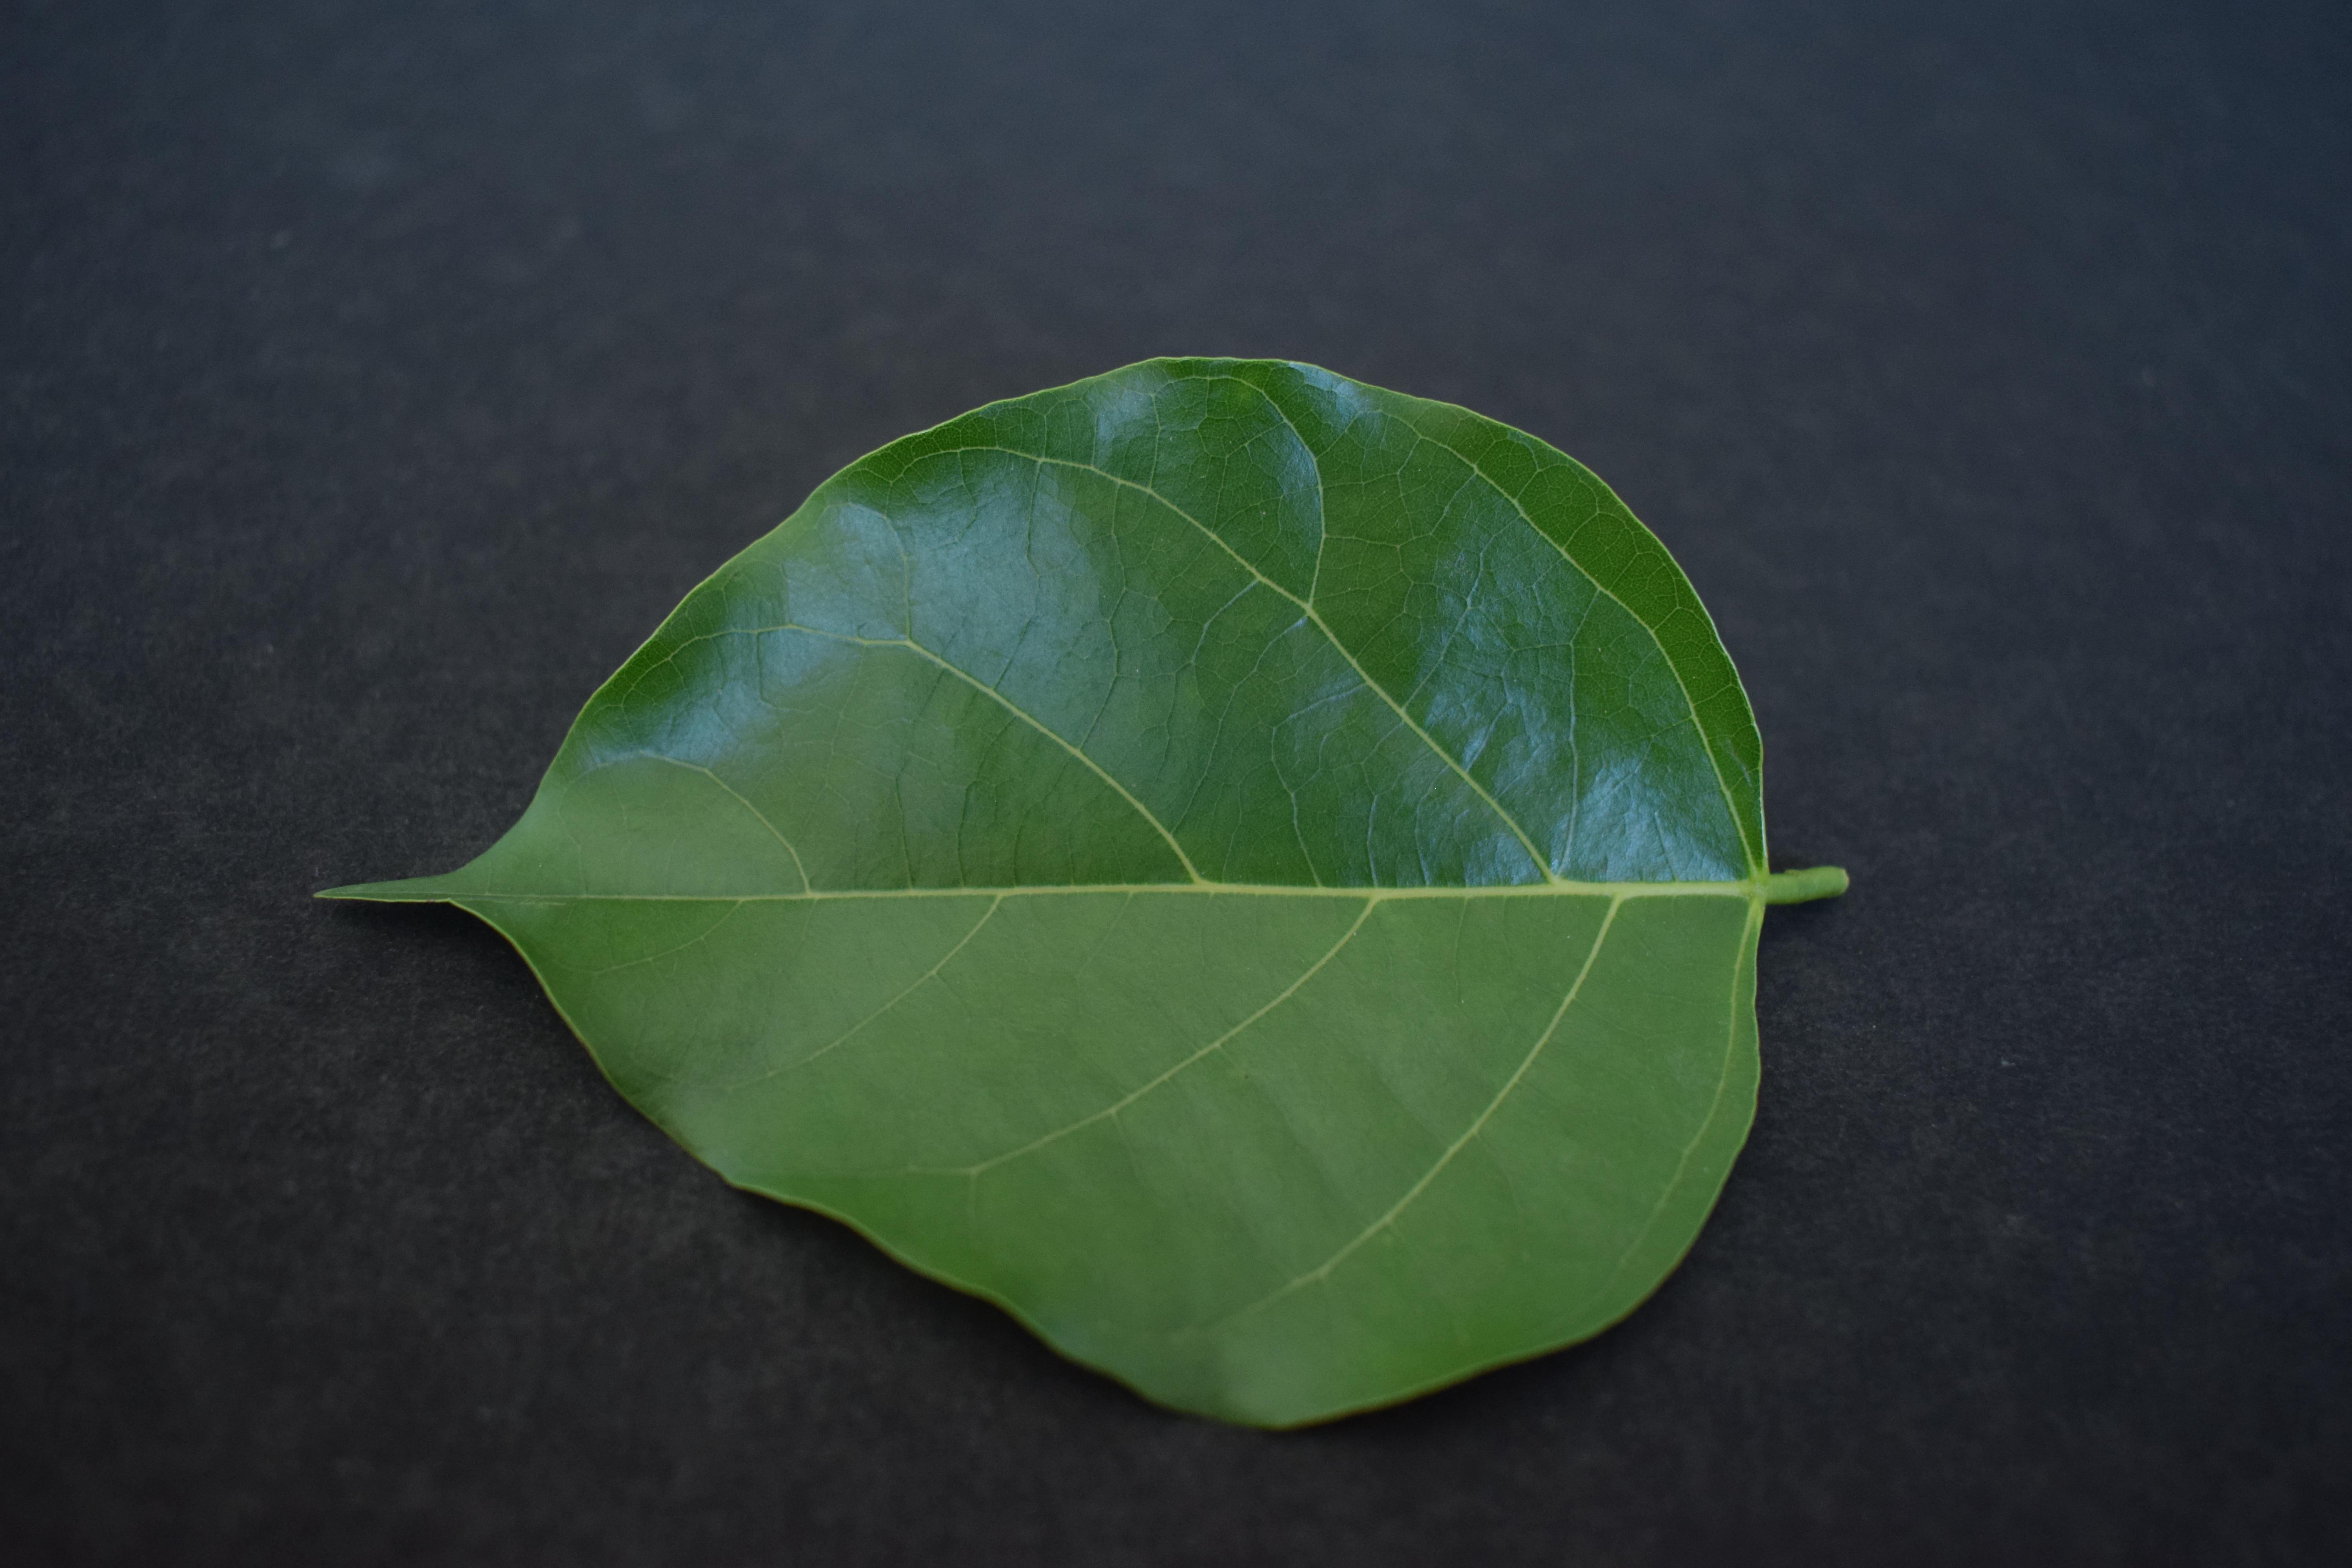
Plant species: Pongamia Pinnata